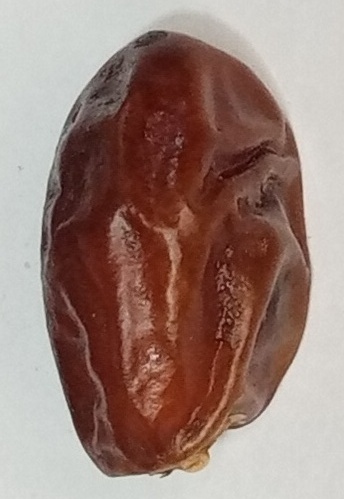
Variety: aseel
Size: small
Grade: grade-1